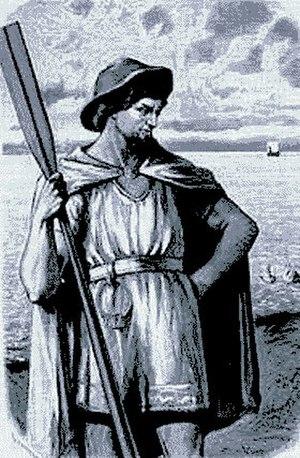
Dans la mythologie nordique, Njörd est le dieu de la Mer et des Vents. Il apporte la bonne fortune en mer ainsi qu’une bonne pêche.